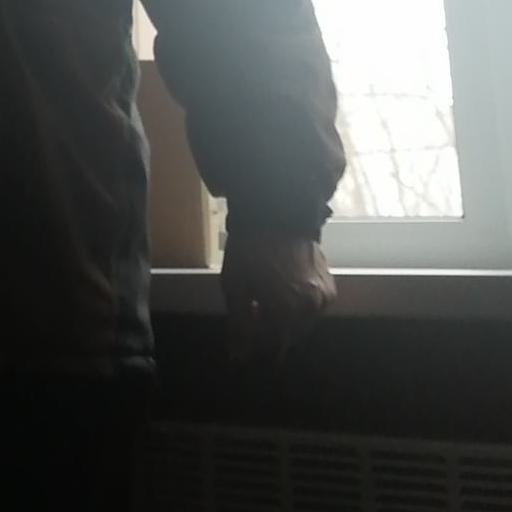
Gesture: no_gesture